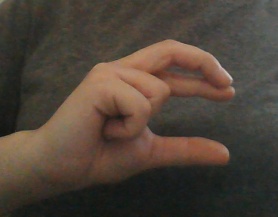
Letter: thal